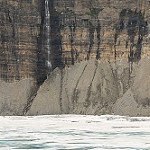
Scene: Outdoor